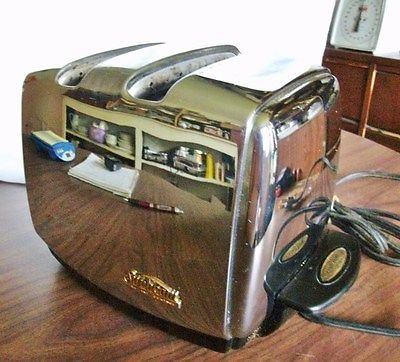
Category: toaster